HMCS Skeena (D59)

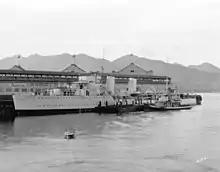
"Skeena" alongside the CPR's Vancouver pier C in 1934

HMCS "Skeena" was a River-class destroyer that served in the Royal Canadian Navy (RCN) from 1931 to 1944. She was similar to the Royal Navy's A class and wore initially the pennant D59, changed in 1940 to I59.